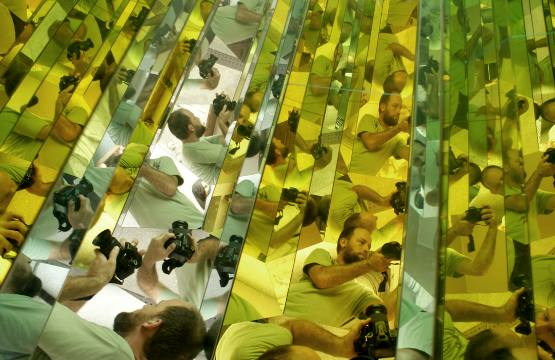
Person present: No